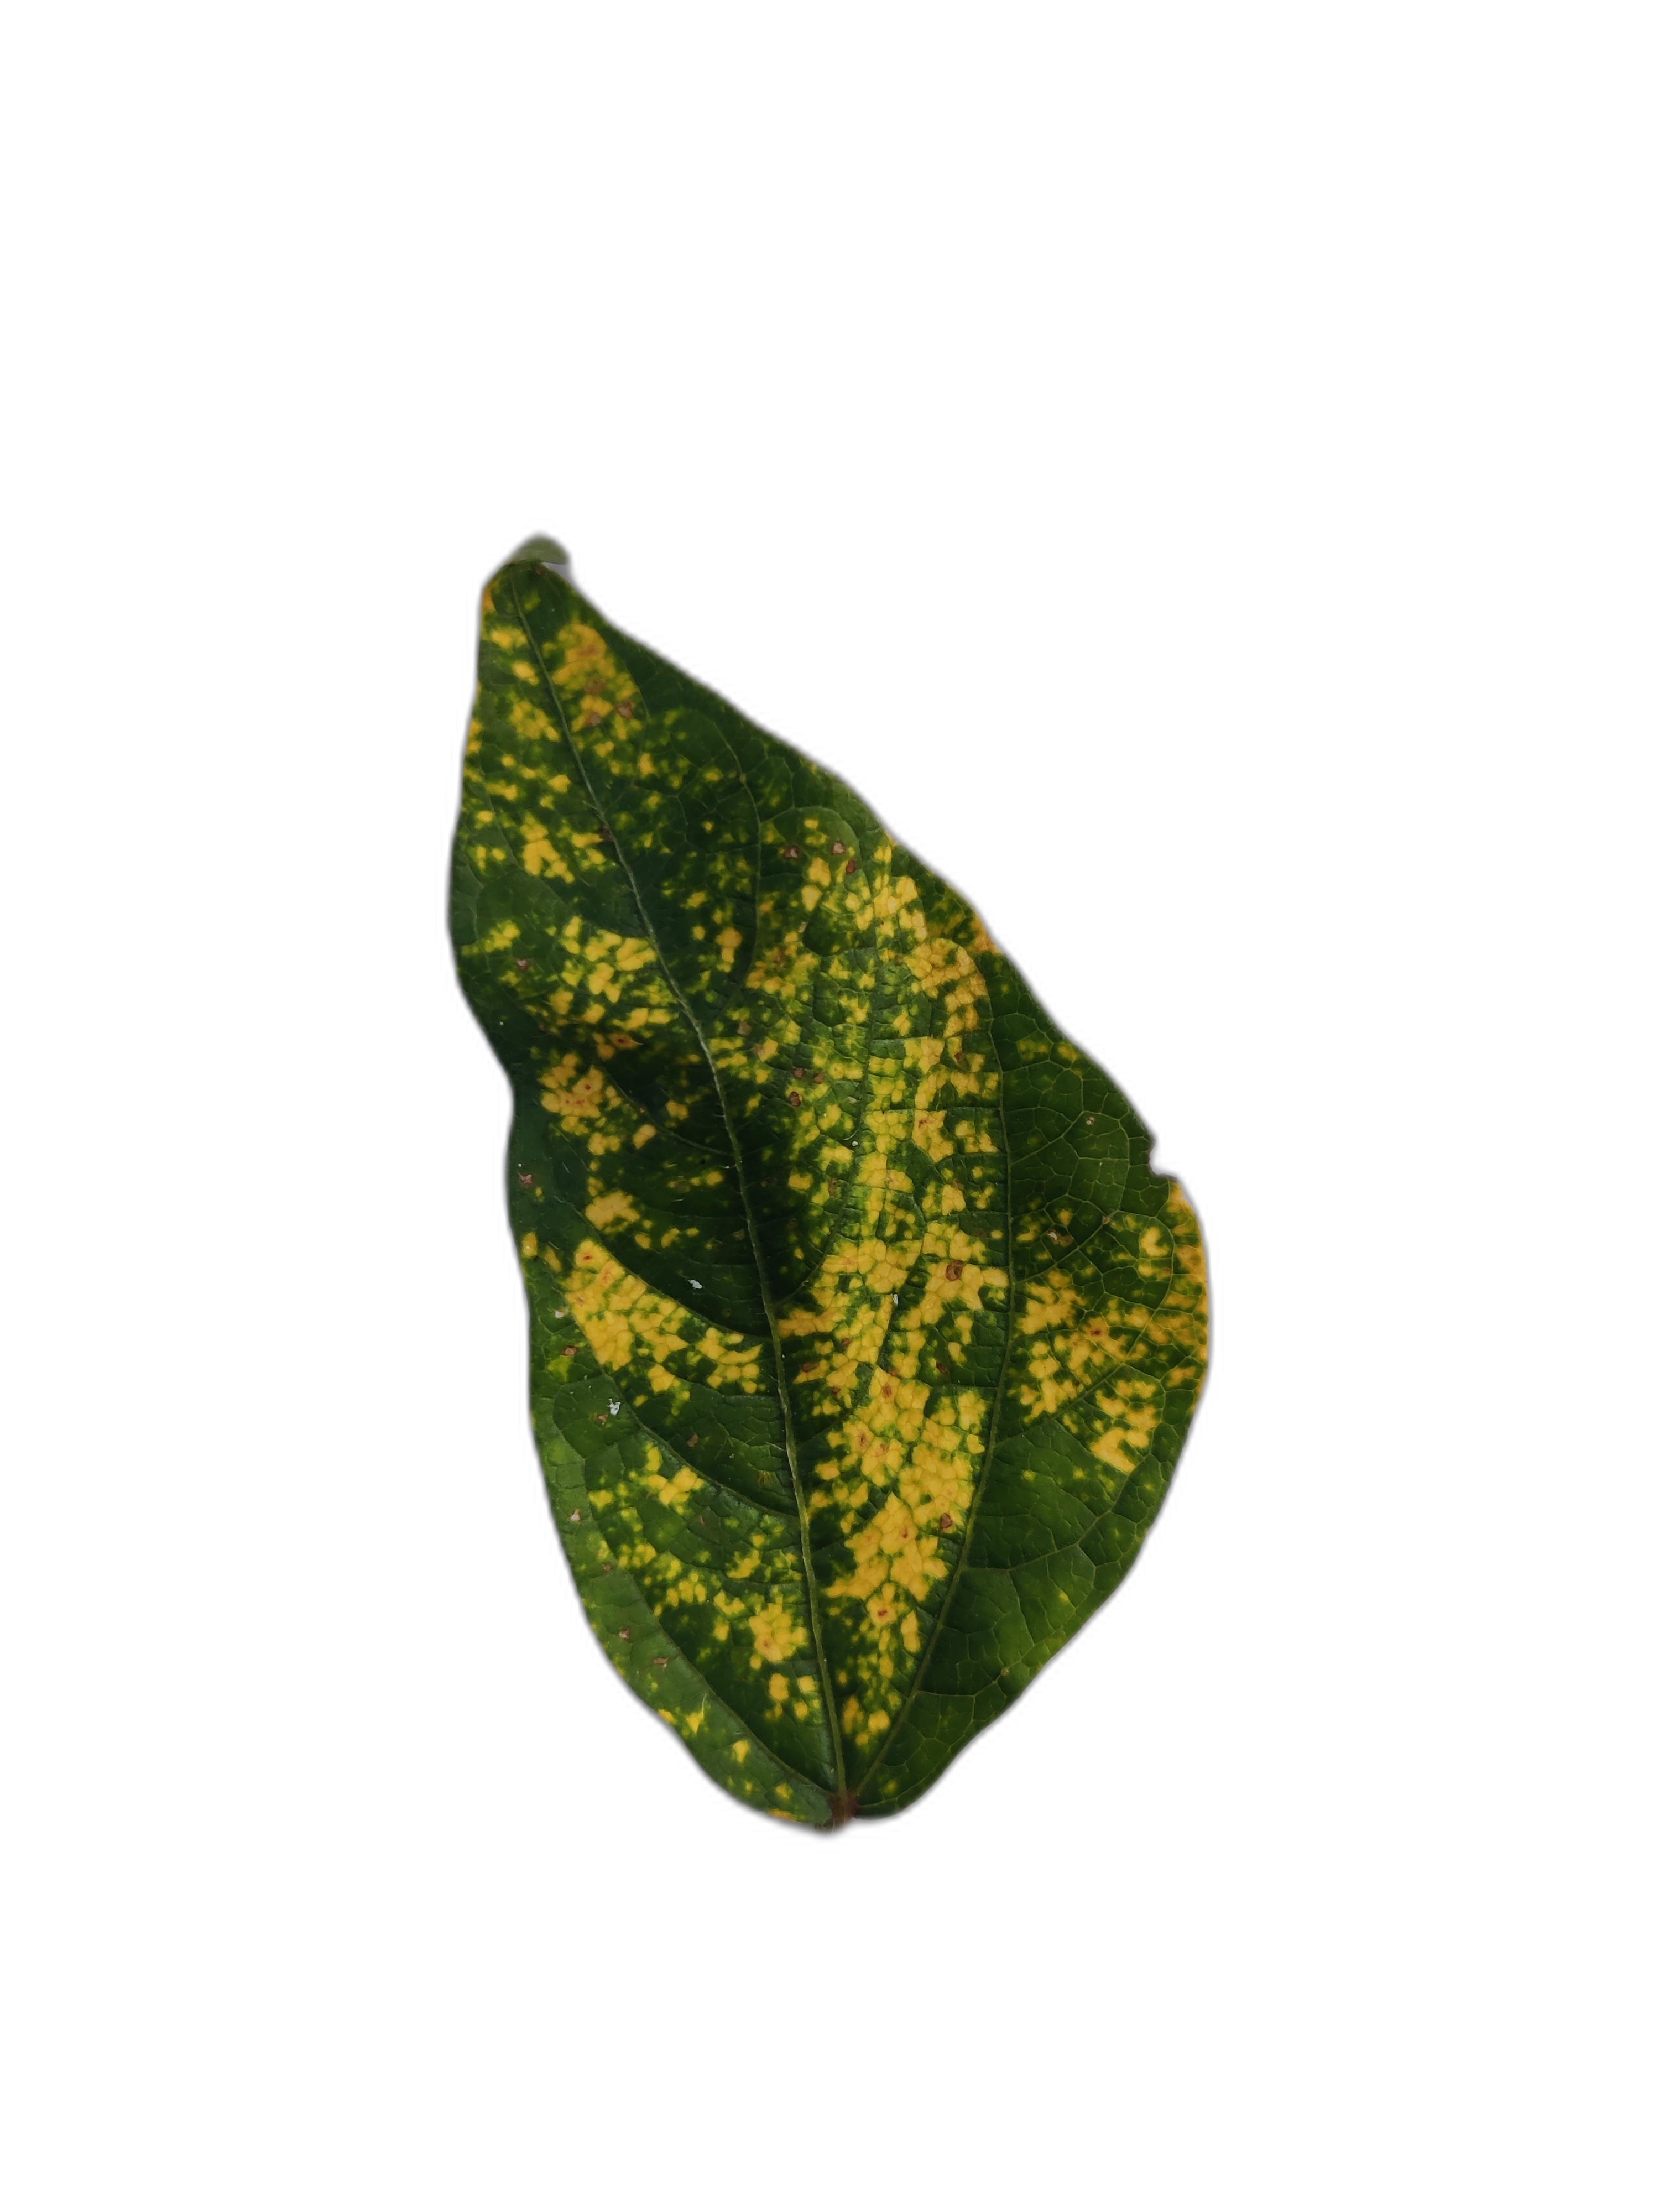
Label: Yellow Mosaic